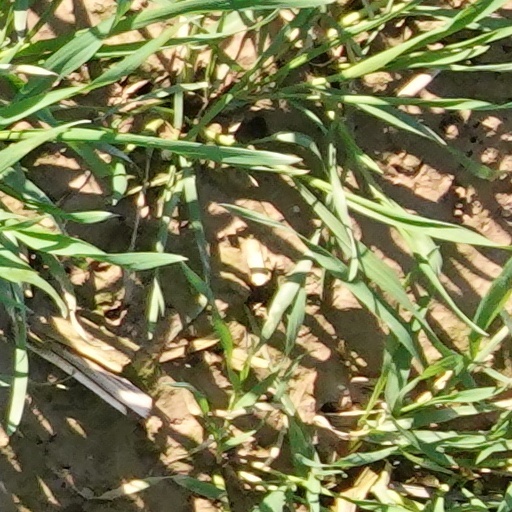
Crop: wheat